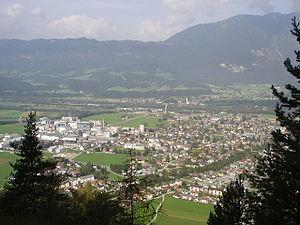
Kundl est une commune autrichienne du district de Kufstein dans le Tyrol. Kundl se trouve dans la vallée de l'Inn et est composé de quatre parts, notamment Kundl, Liesfeld, Saulueg et St. Leonhard.